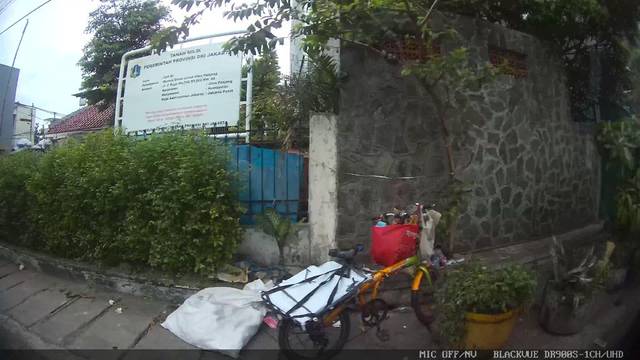
Region: Indonesia
Coordinates: -6.165, 106.857